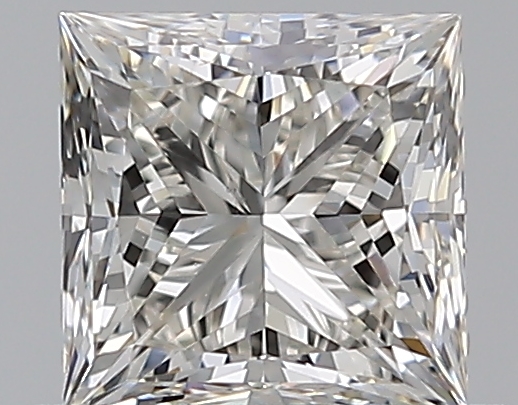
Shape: princess
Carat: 0.75
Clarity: SI1
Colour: I
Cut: EX
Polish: EX
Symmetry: VG
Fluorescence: N
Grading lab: GIA
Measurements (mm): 4.87 x 4.86 x 3.54